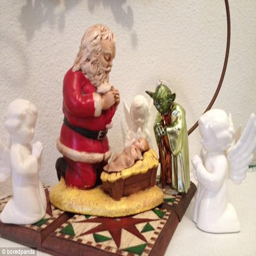
after receiving an ornament for christmas mother found an inventive way to feature it